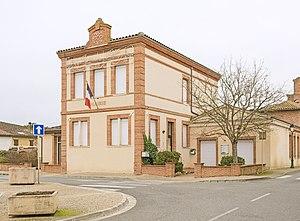
La Magdelaine-sur-Tarn est une commune française située dans le sud-ouest de la France, dans le département de la Haute-Garonne, en région Occitanie. Elle est située à une trentaine de kilomètres au nord de Toulouse, et est traversée par le Tarn dans sa partie nord. Elle fait partie de l'aire urbaine de Toulouse.